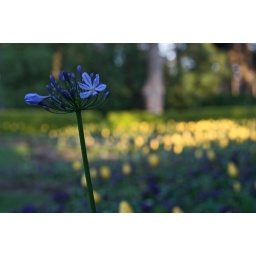
flower in front of blooming tulips, golden gate park, san francisco, ca, april 2009